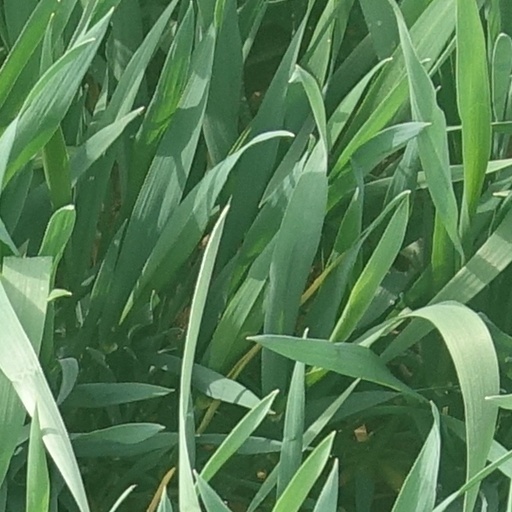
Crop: wheat